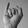
ASL letter: I